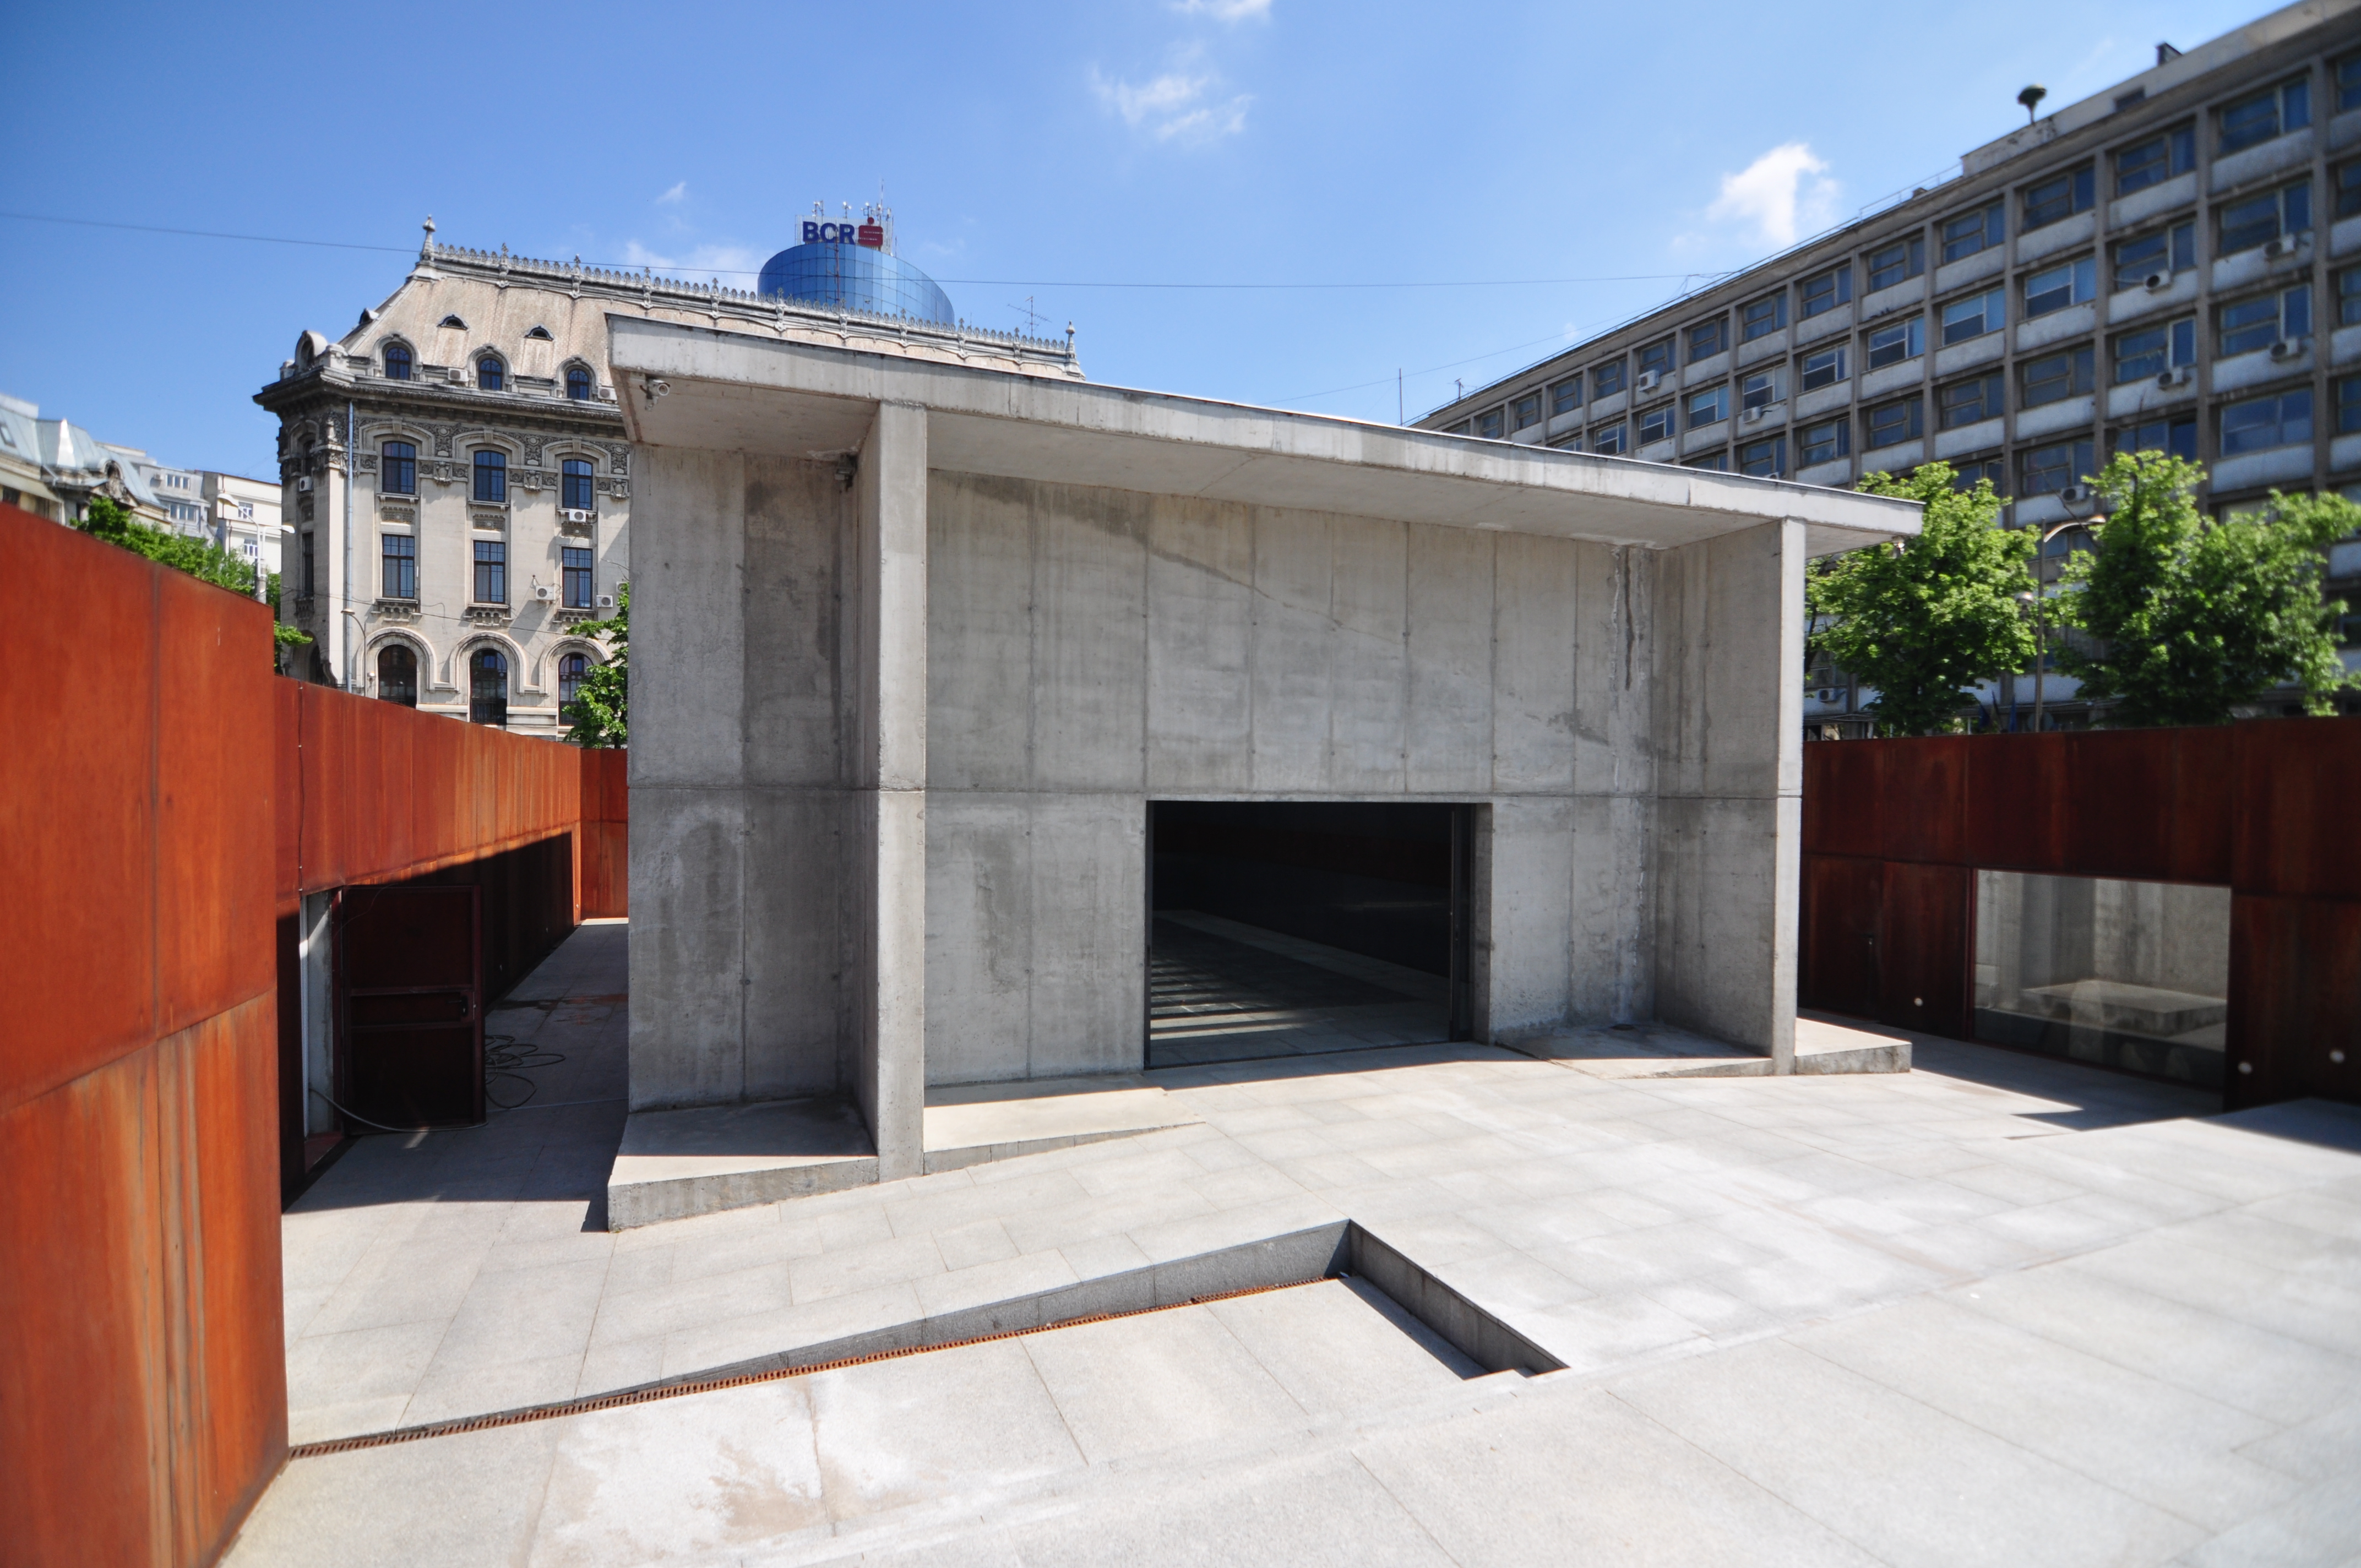
architecture, house, building, home, monument, facade, property, exterior, professional, memorial, wwii, holocaust, history, romania, bucharest, arhitectura, istorie, bucuresti, fatada, worldwarii, jewish, shoah, memorialul, holocaustului, real estate, outdoor structure